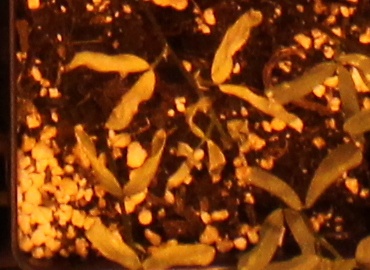
Label: Lentil